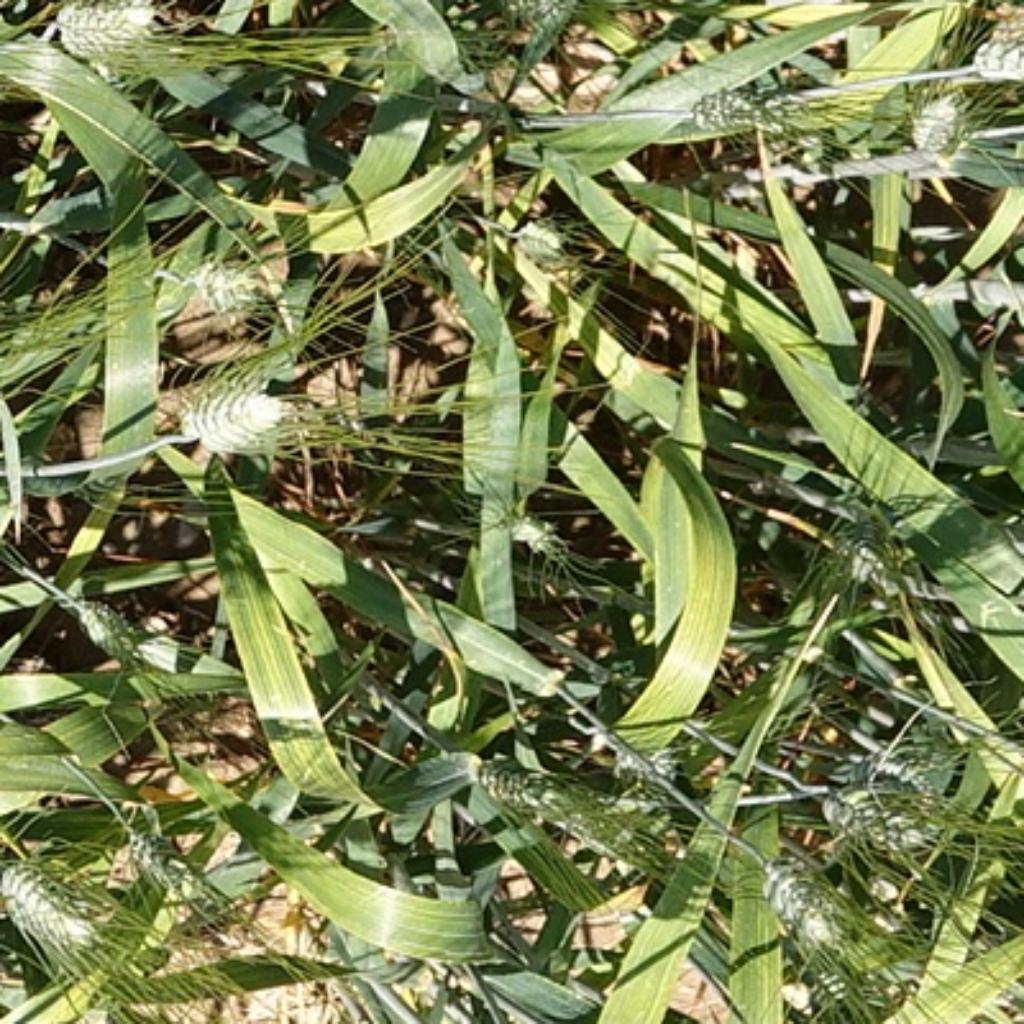
Country: France
Location: Gréoux
Wheat development stage: Filling